Kayono Maeda

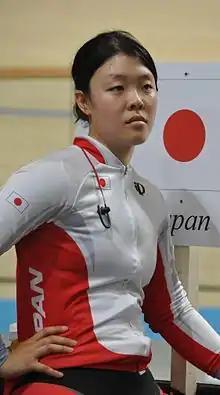
Kayono Maeda (2016)

From 2009 to 2018, she won an unprecedented 10 consecutive gold medals in professional sprint cycling events at the Japanese National Track Race Championships.